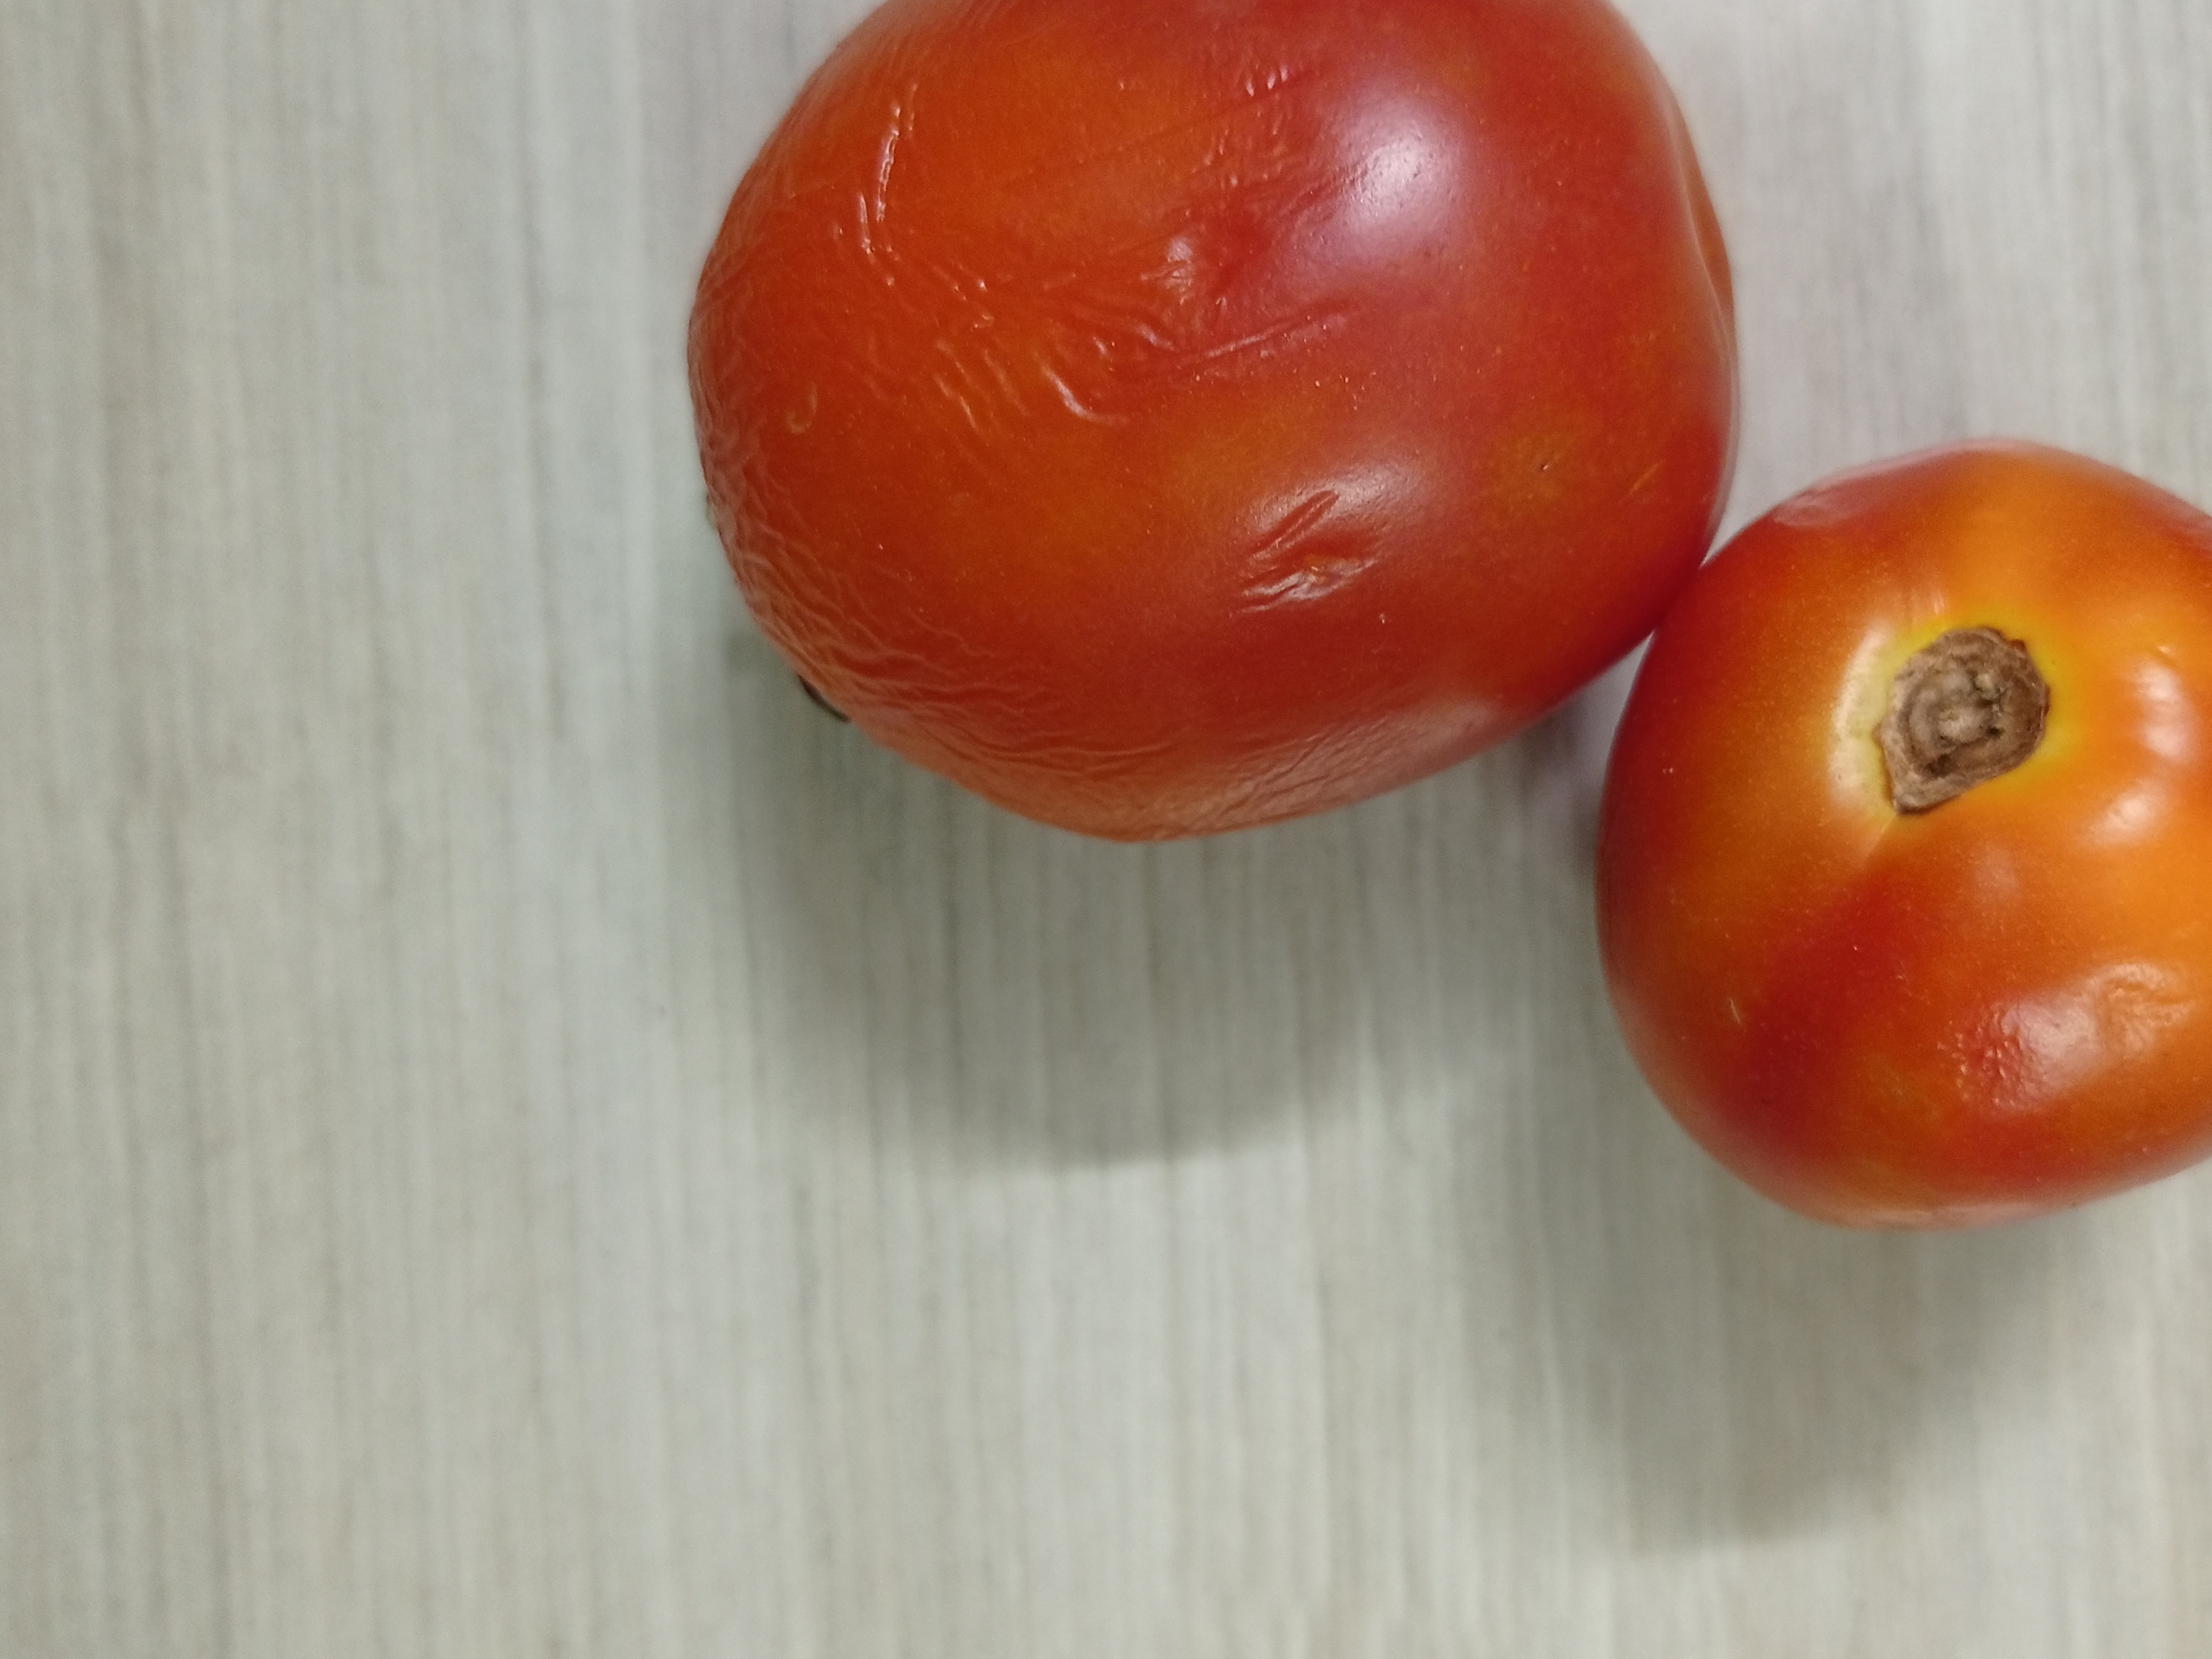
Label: Fresh